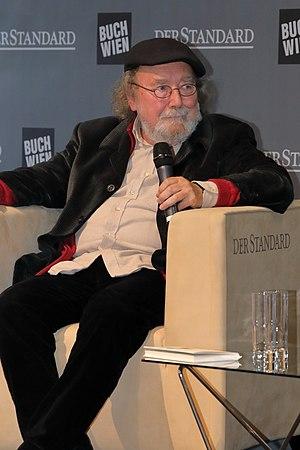
Peter Henisch est un écrivain, journaliste et musicien autrichien.